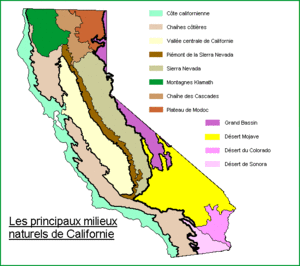
La géographie de la Californie est riche et très diverse. Troisième plus grand État des États-Unis après l’Alaska et le Texas, la Californie s’étend sur 1 300 km du nord au sud et 400 km d'est en ouest. Elle appartient à l’Ouest américain et à la région de la Sun Belt. Bordée à l’ouest par l’océan Pacifique, au nord par l’Oregon, à l’est par le Nevada et l’Arizona, elle possède une frontière commune avec le Mexique, par ailleurs une des frontières les plus inégalitaires au monde d’un point de vue économique. Les paysages californiens sont très contrastés, avec un littoral nord brumeux, montagneux et boisé, une vallée centrale très fertile, des montagnes enneigées et des déserts brûlants. Son point culminant est le mont Whitney.